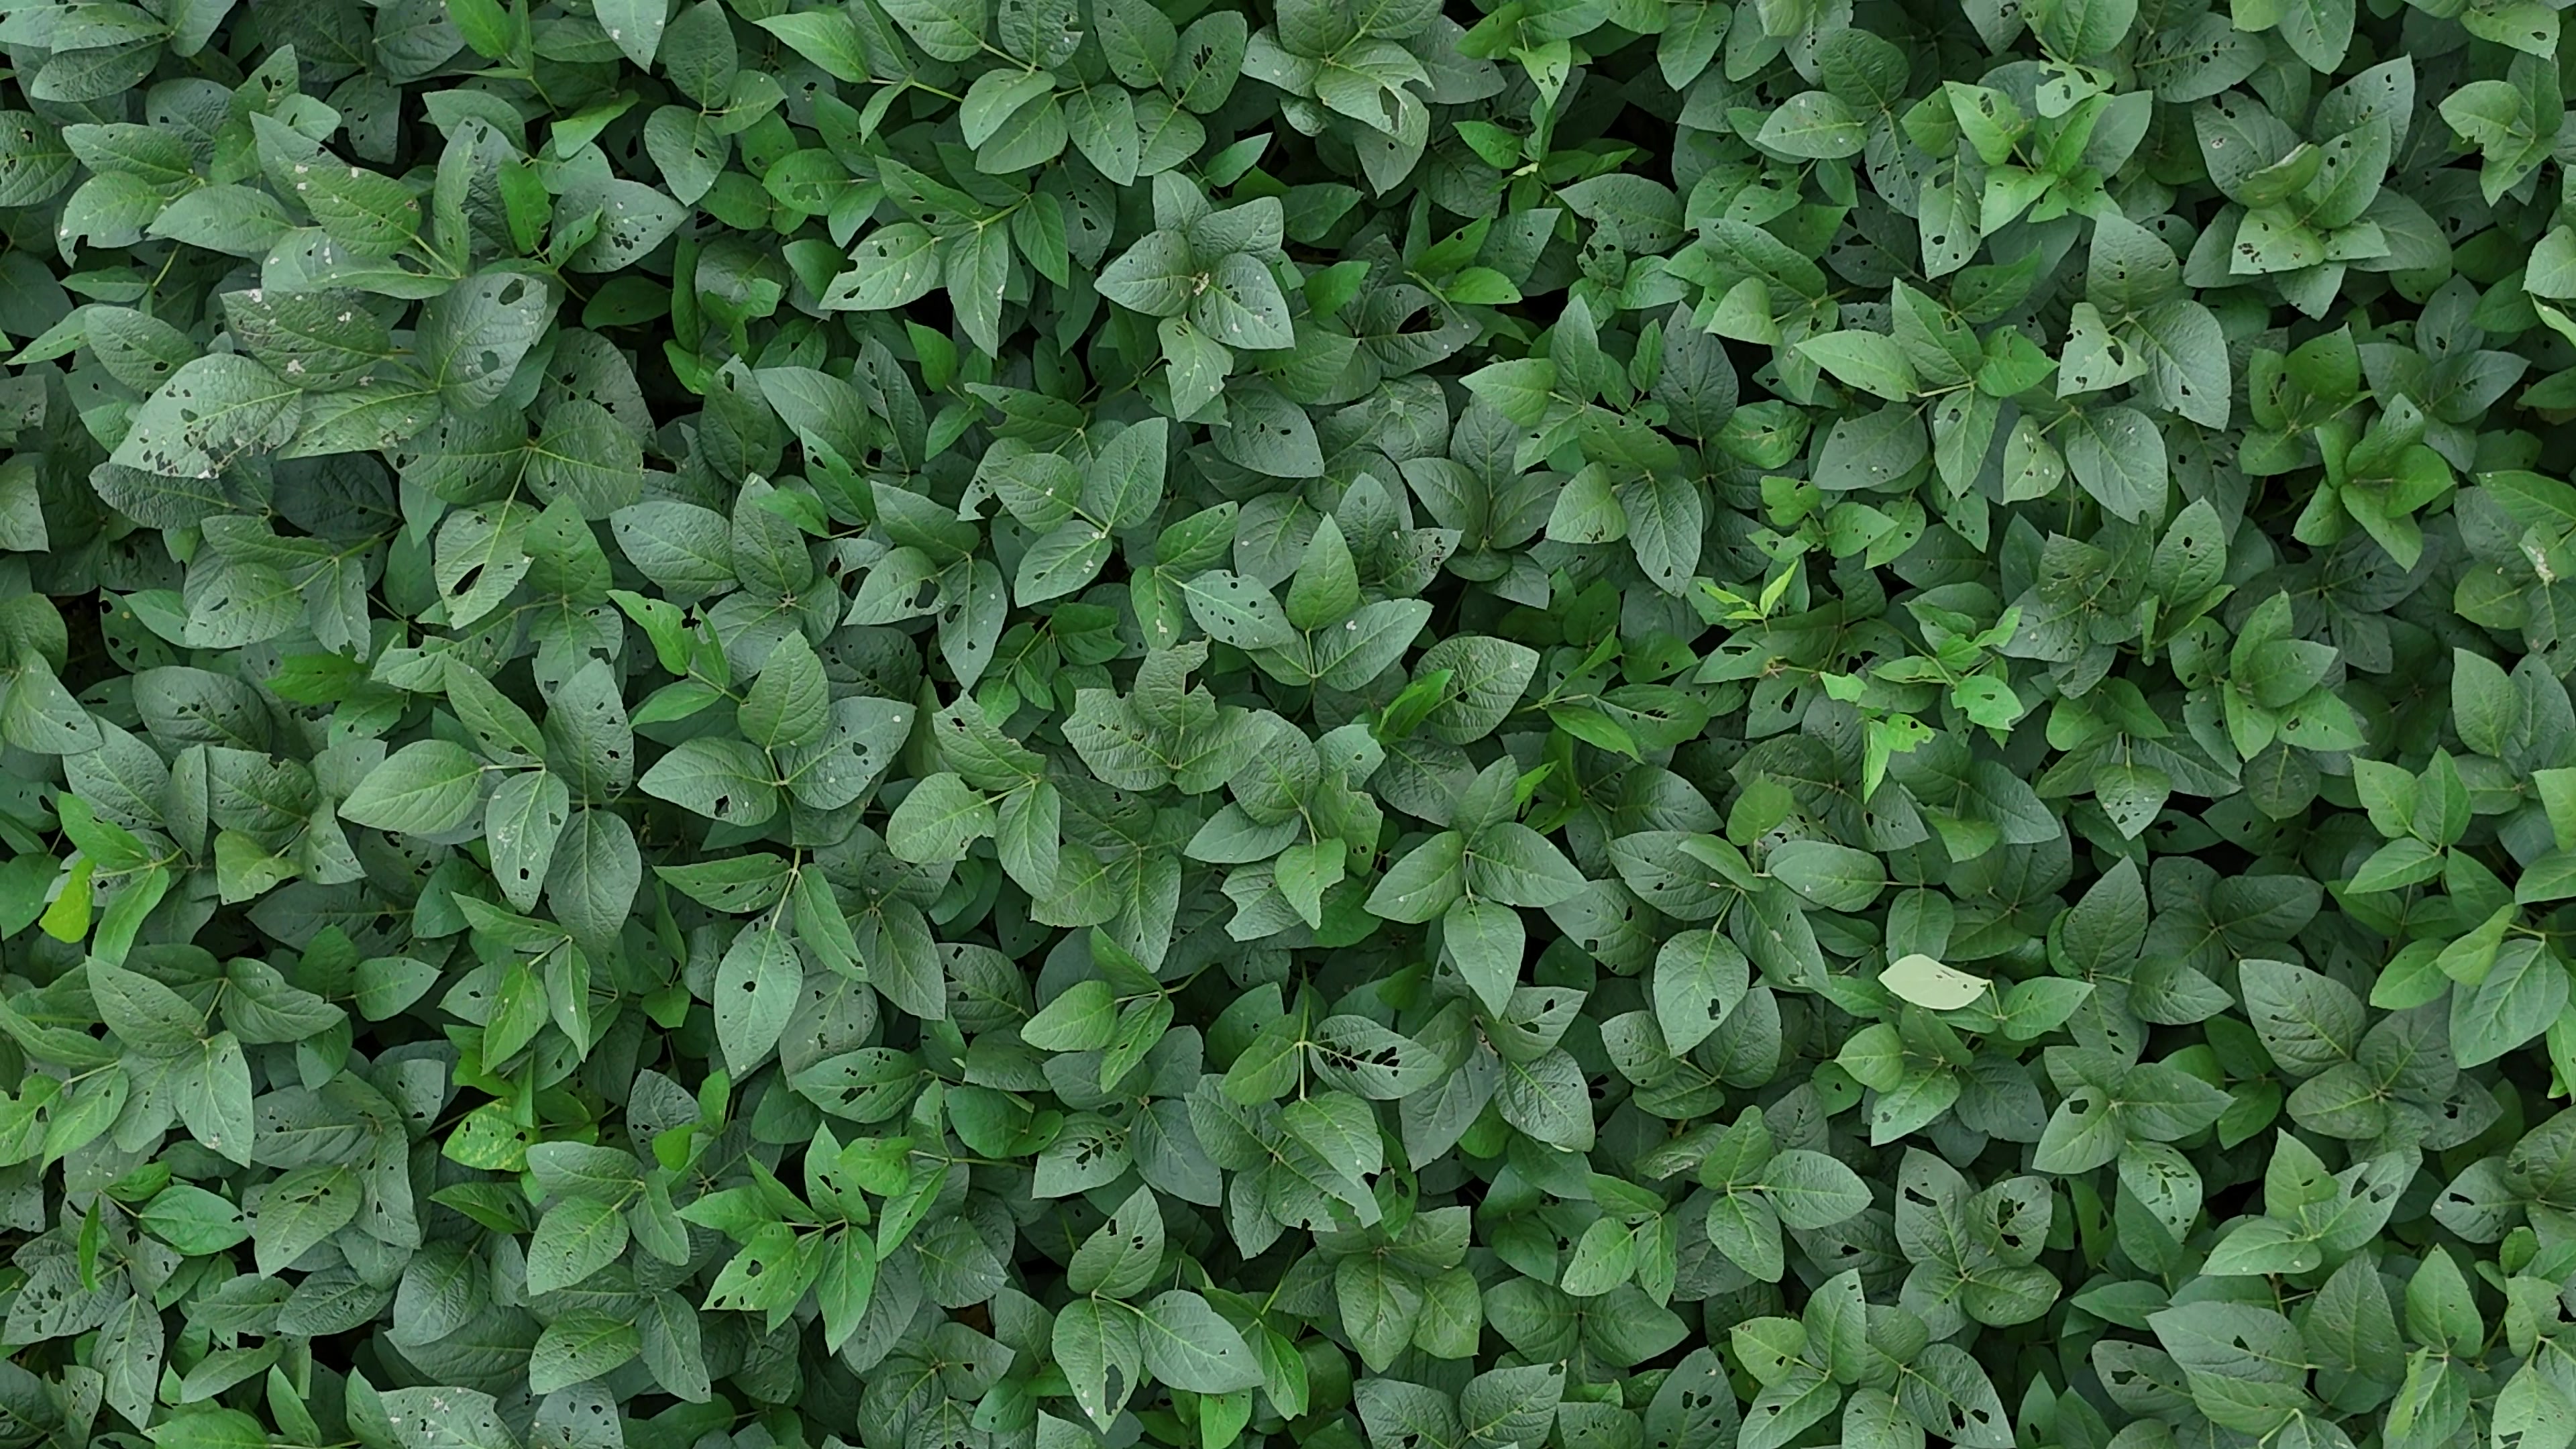
Label: Semilooper_Pest